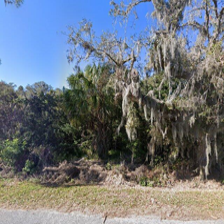
Label: streetView